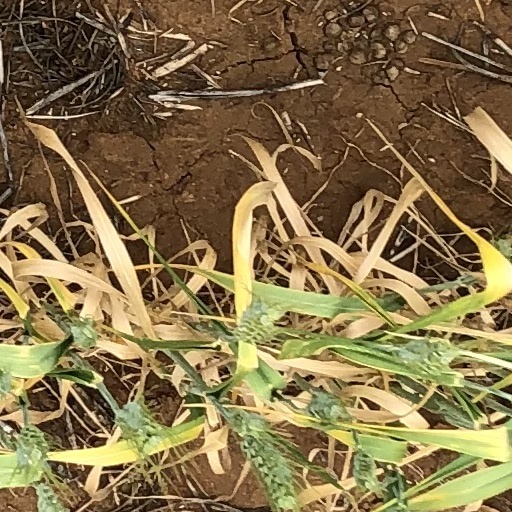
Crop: wheat